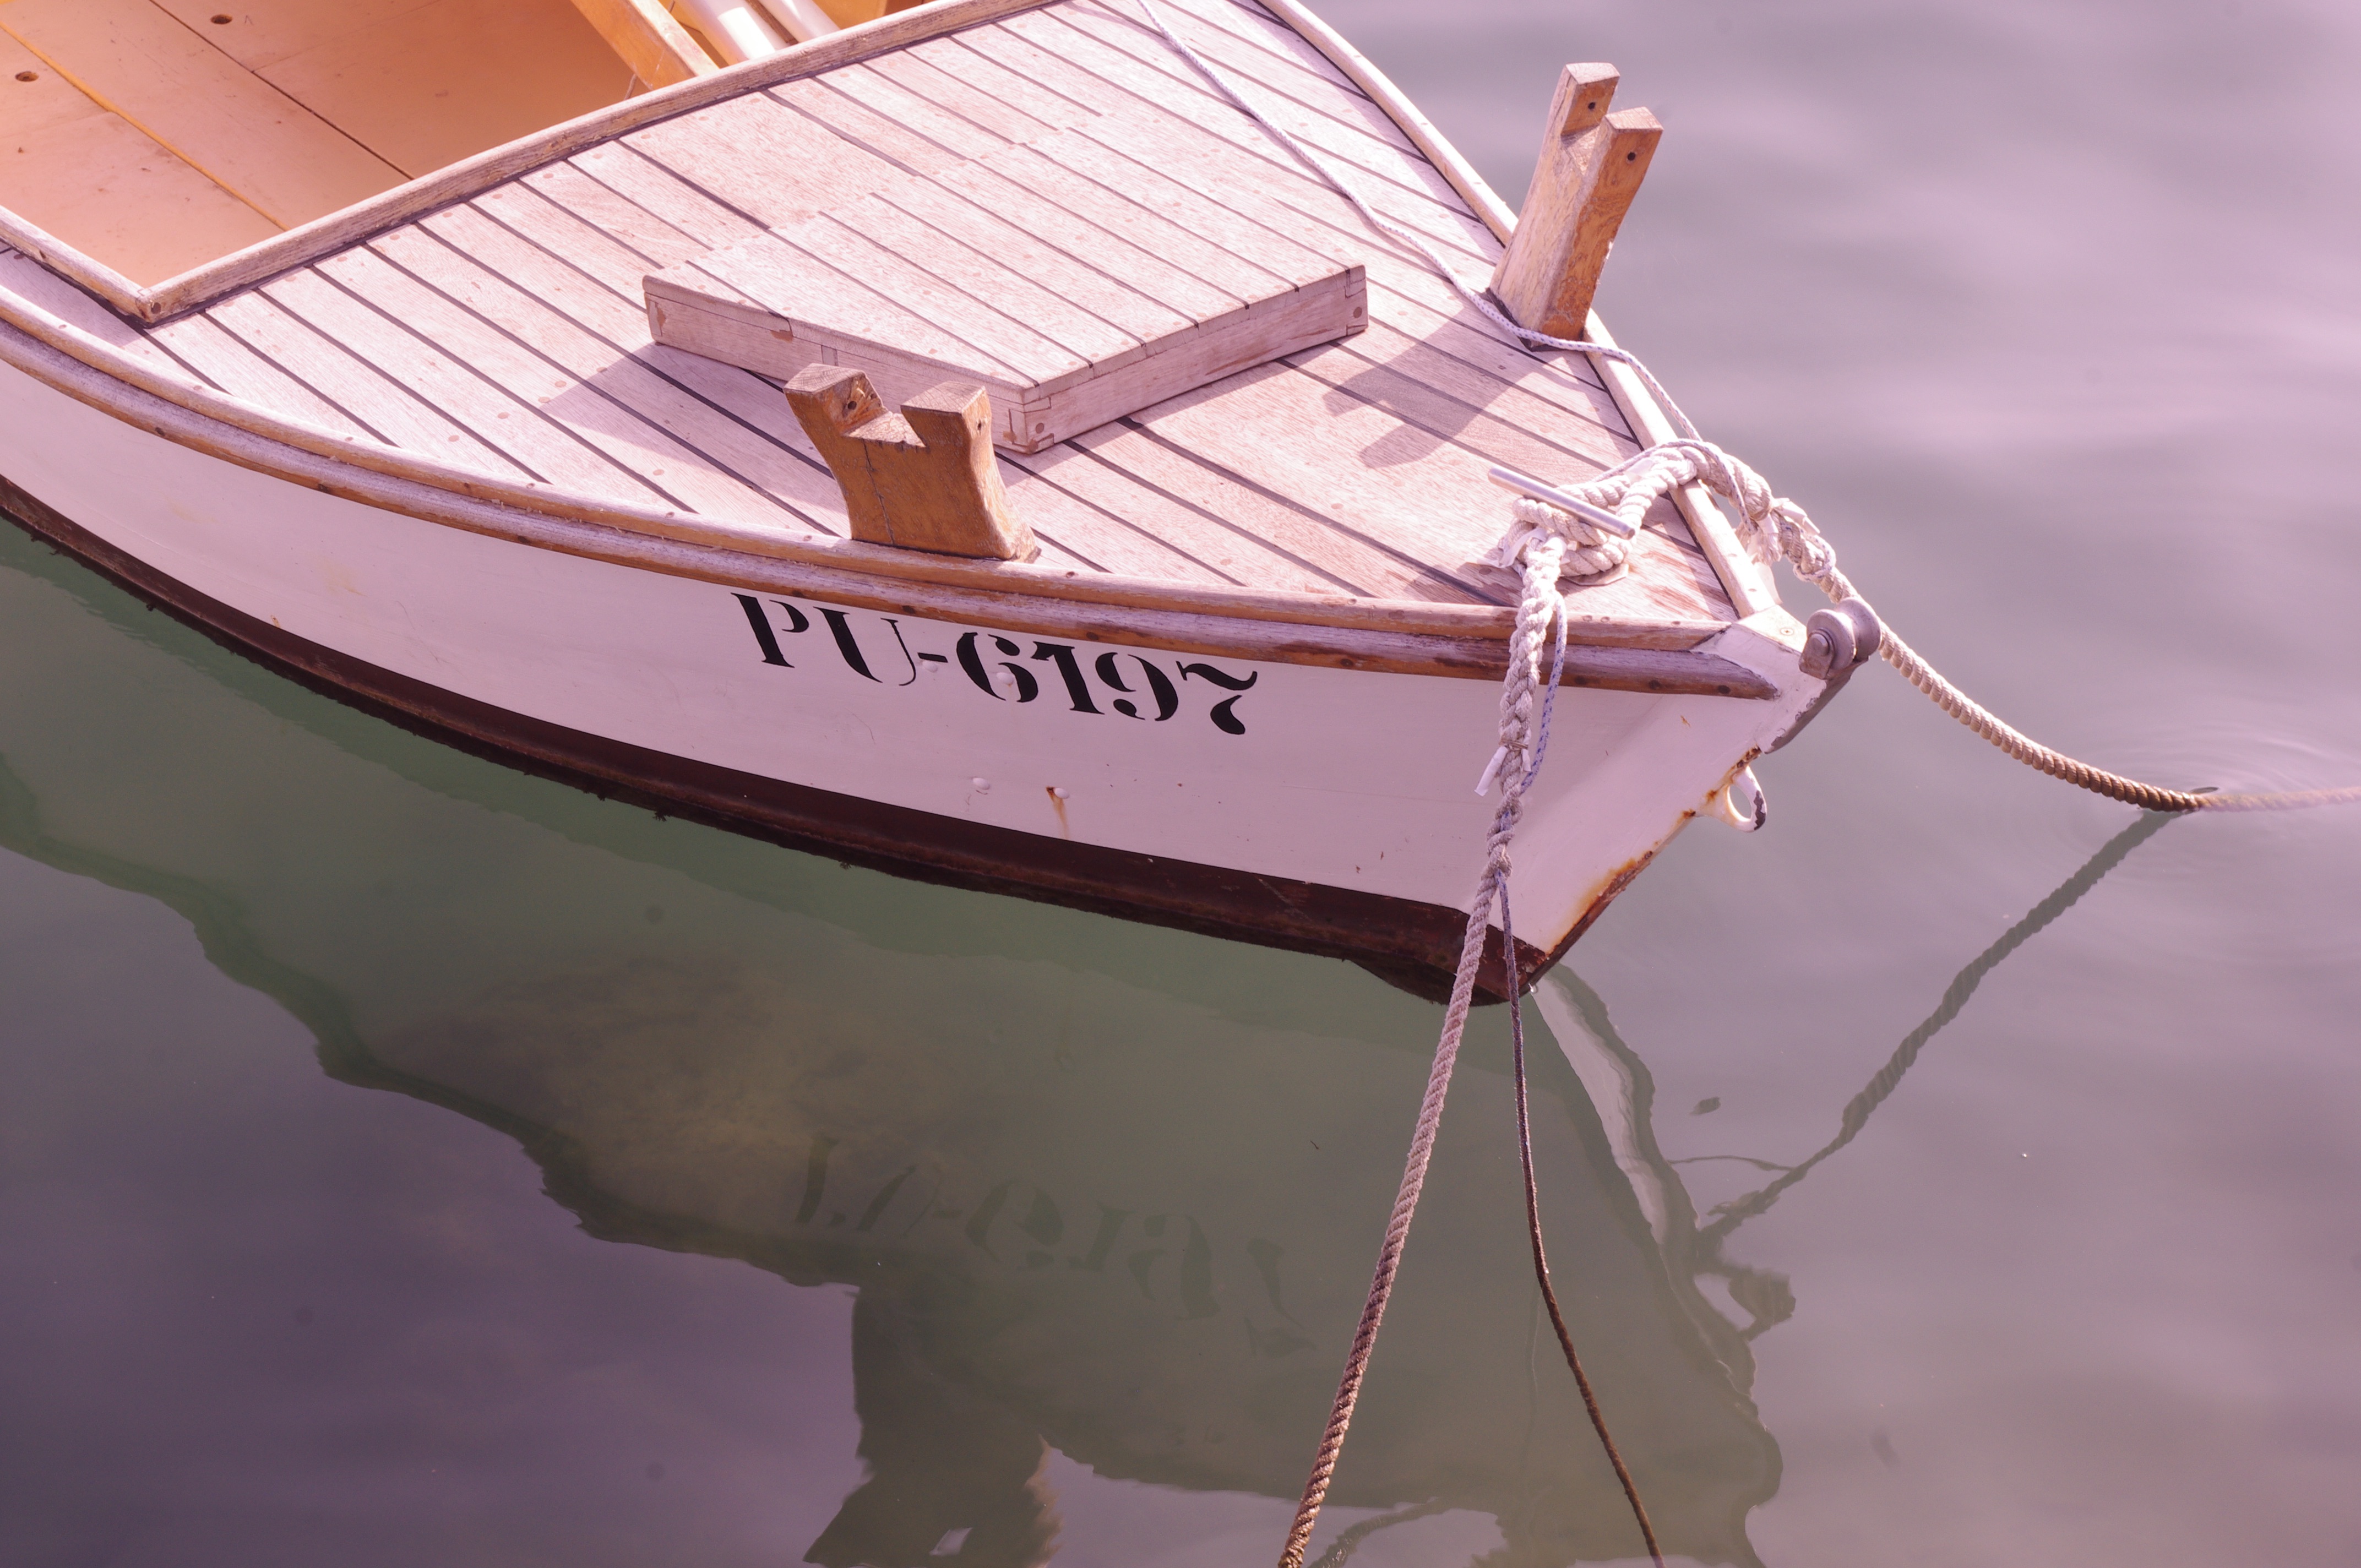
boat, vehicle, product, watercraft, watercraft rowing, caravel